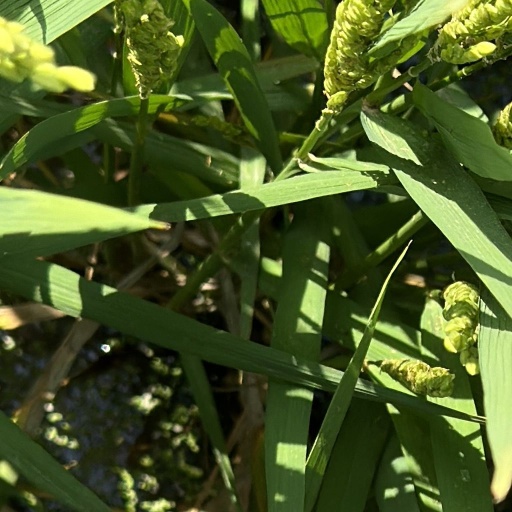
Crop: rice